M-10001

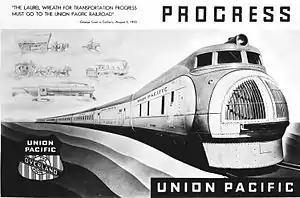
1934 advertisement depicting the M-10001.

The Union Pacific Railroad's M-10001 was a diesel-electric streamlined train built in 1934 by Pullman-Standard with a power system developed by General Motors Electro-Motive Corporation using a Winton 201A Diesel engine and General Electric generator, control equipment and traction motors. It was the UP's second streamliner after the M-10000, their first equipped with a diesel engine and was a longer train (six cars) than its three-car predecessor. All cars were articulated—trucks were shared between each car. It was delivered on October 2, 1934, and was used for display, test and record-setting runs for the next two months before being returned to Pullman-Standard for an increase in power and capacity, following which it was placed into service as the "City of Portland" train. It has been nicknamed "The Banana".